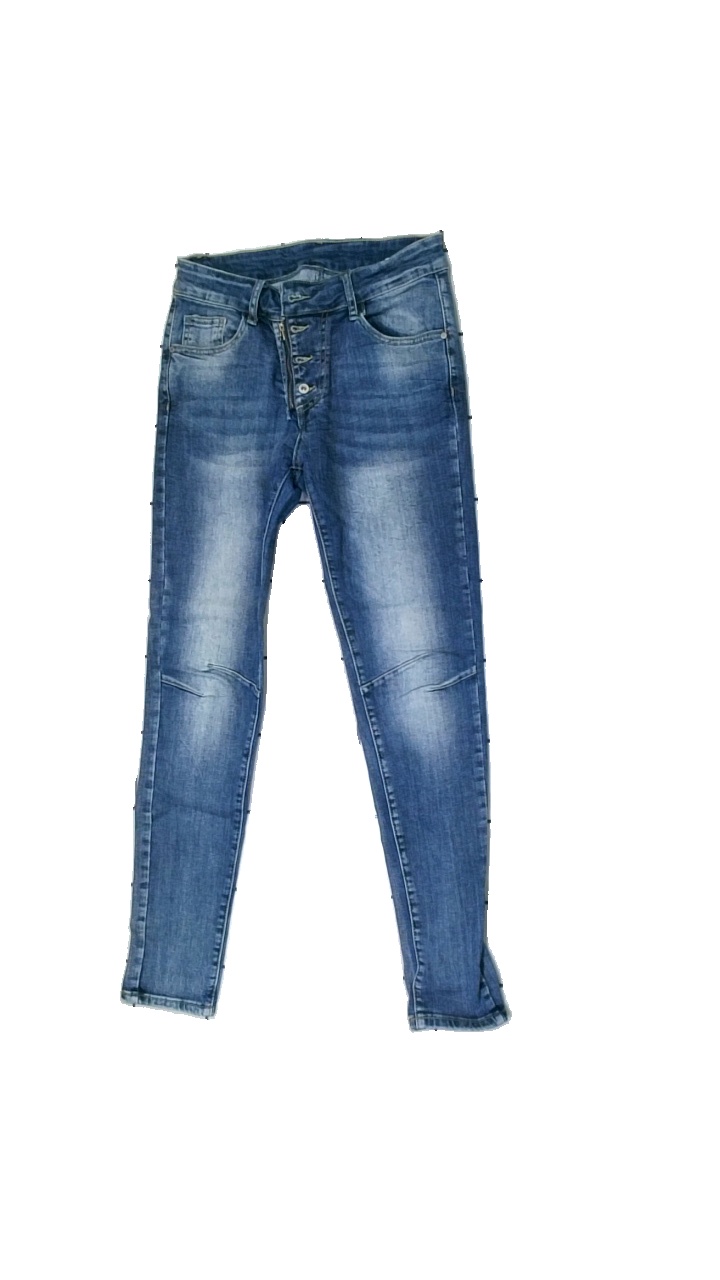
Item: Jeans (Ladies)
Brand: Missing
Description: Tight jeans
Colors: Blue
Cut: Tight
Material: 100% Cotton
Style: Denim
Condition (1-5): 5
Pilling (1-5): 5
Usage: Reuse
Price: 50-100